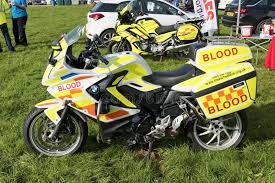
Vehicle type: Motorcycles